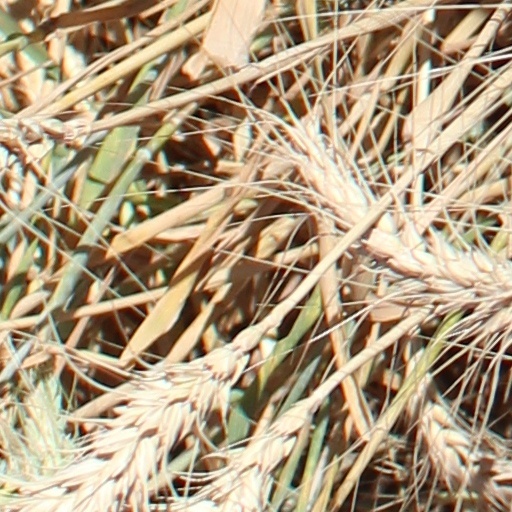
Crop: wheat